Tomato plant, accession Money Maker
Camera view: horizontal (90 deg, fisheye); turntable rotation: 90 degrees
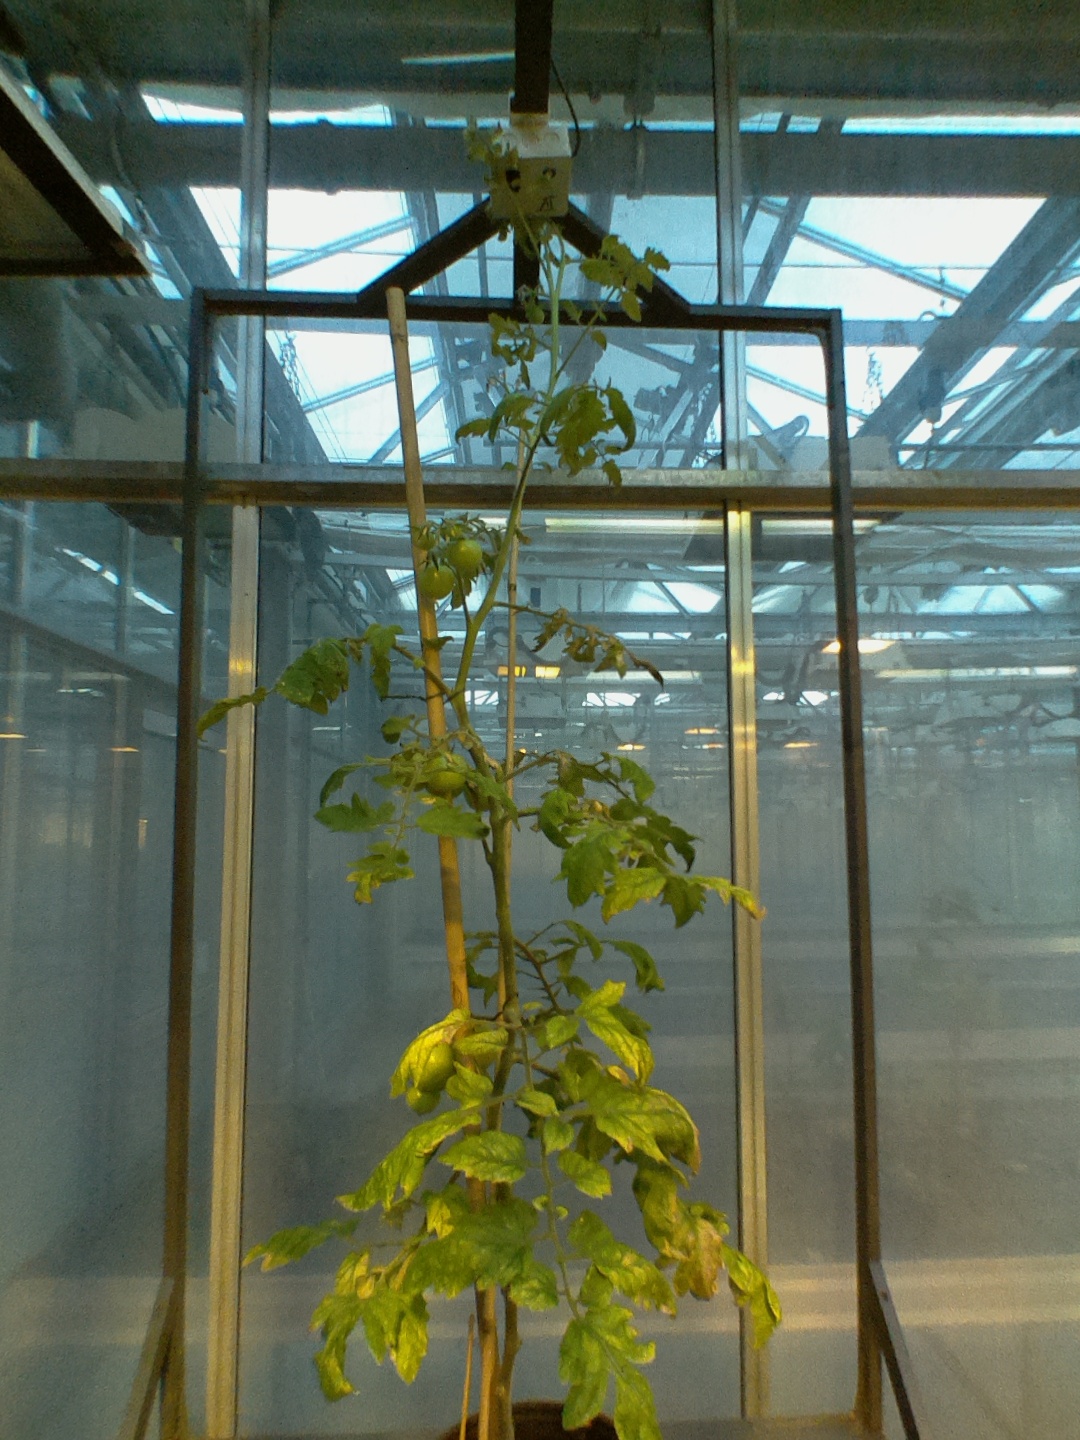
BBCH growth stage 78: 80% -90% of final fruit size